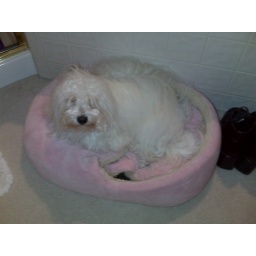
Princess bed in the bathroom now. Chloe on it instead of in it.